Frank Feltscher

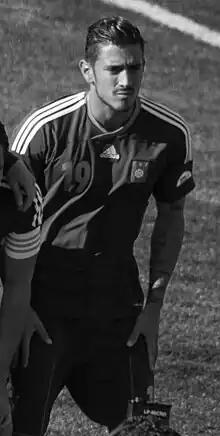
Feltscher in 2012

Frank Günther Feltscher Martínez (born 17 May 1988) is a former professional footballer who played as an attacking midfielder. Born in Switzerland, he made 15 appearances for the Venezuela national team scoring twice.